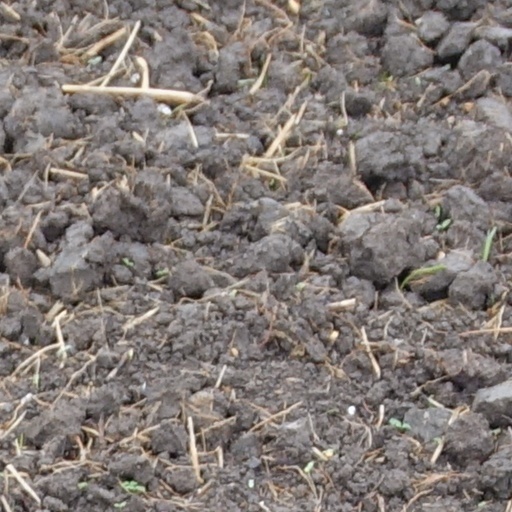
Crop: wheat